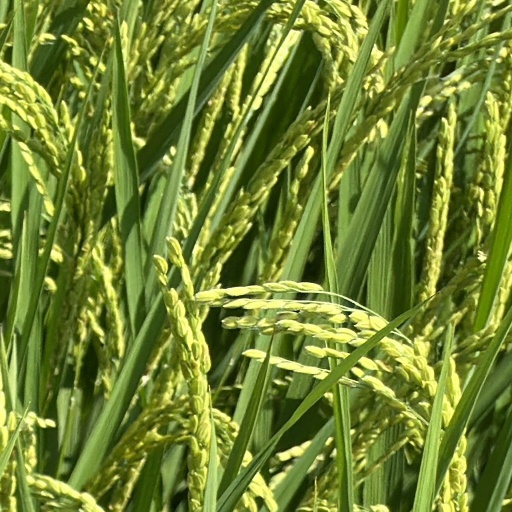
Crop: rice